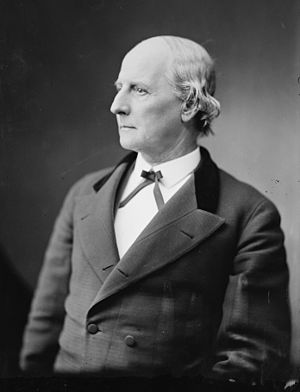
Stephen A. Hurlbut
Stephen A. Hurlbut
Stephen Augustus Hurlbut, var en amerikansk politiker, diplomat og general i Unionshæren i den amerikanske borgerkrig.